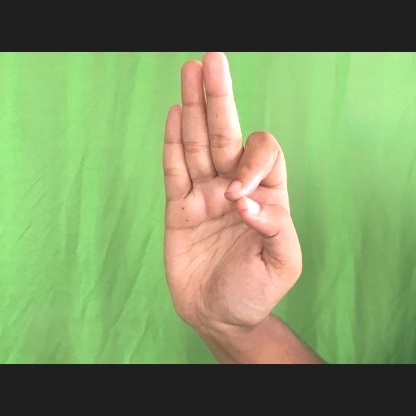
Mudra: Aralam